Highgate Cemetery

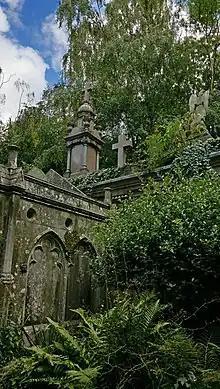
Tombs near the Circle of Lebanon crypts at Highgate Cemetery West, London.

The cemetery in its original formthe northwestern wooded areaopened in 1839, as part of a plan to provide seven large, modern cemeteries, now known as the "Magnificent Seven", around the outside of central London. The inner-city cemeteries, mostly the graveyards attached to individual churches, had long been unable to cope with the number of burials and were seen as a hazard to health and an undignified way to treat the dead. The initial design was by architect and entrepreneur Stephen Geary.